Guildford

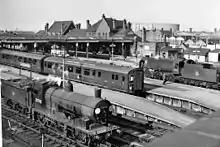
Guildford railway station (1958)

Guildford remained a property of the Crown throughout the Middle Ages and several kings, including Henry II and John are known to have visited regularly. Henry III granted the town its first borough charter in January 1257, which permitted it to send two representatives to parliament. In August of the same year, he designated Guildford as the location of the Surrey County Court and Assizes. In 1366, Edward III issued a fee farm grant, enabling the town to become partially self-governing in exchange for a yearly rent of £10. Henry VII was responsible for granting Guildford its coat of arms in 1485 and, three years later, he awarded the charter of incorporation, which placed the administration of the borough in the hands of a mayor and burgesses, appointed from the merchants' guild.